Michel Simon

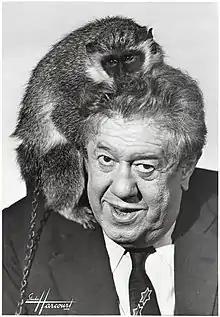
Simon with a pet monkey in 1948

In the 1950s, Simon reined in his activities following an accident involving a makeup dye that left part of his face and body paralyzed.